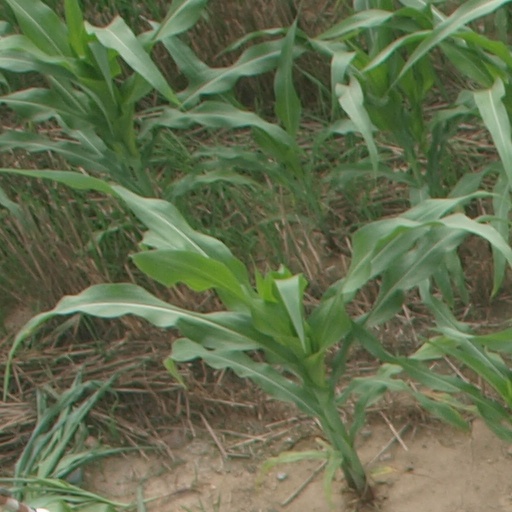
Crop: maize; corn